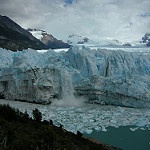
Scene: Outdoor